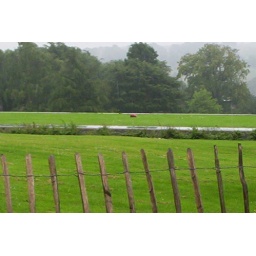
Yeah, that little red thing in the distance was dutifully mowing the grass by remote control, or magic or something.